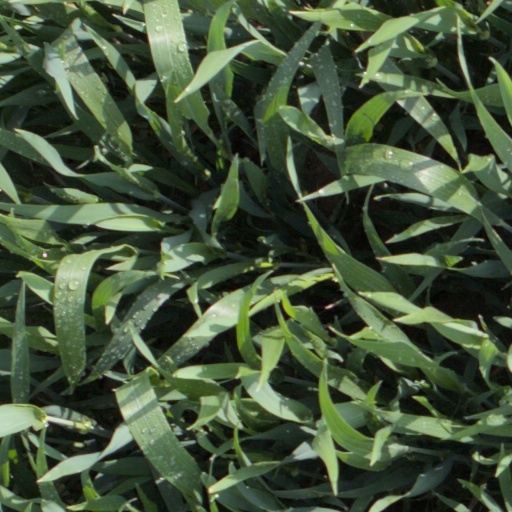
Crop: wheat